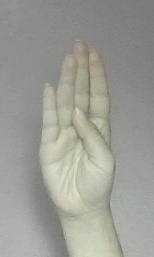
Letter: kaaf